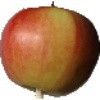
Label: Apple Red 2